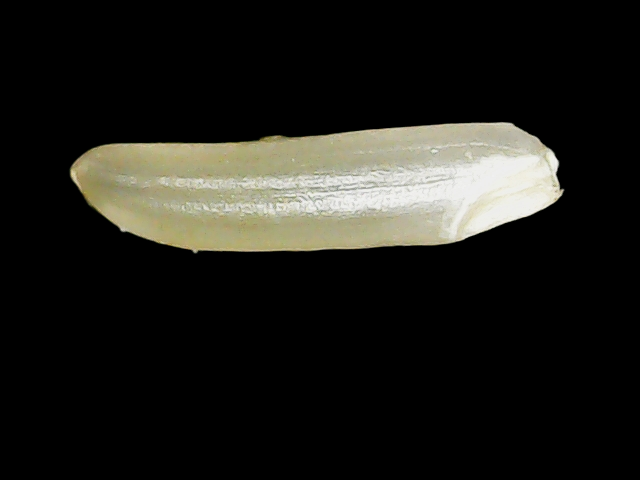
Rice variety: Binadhan25